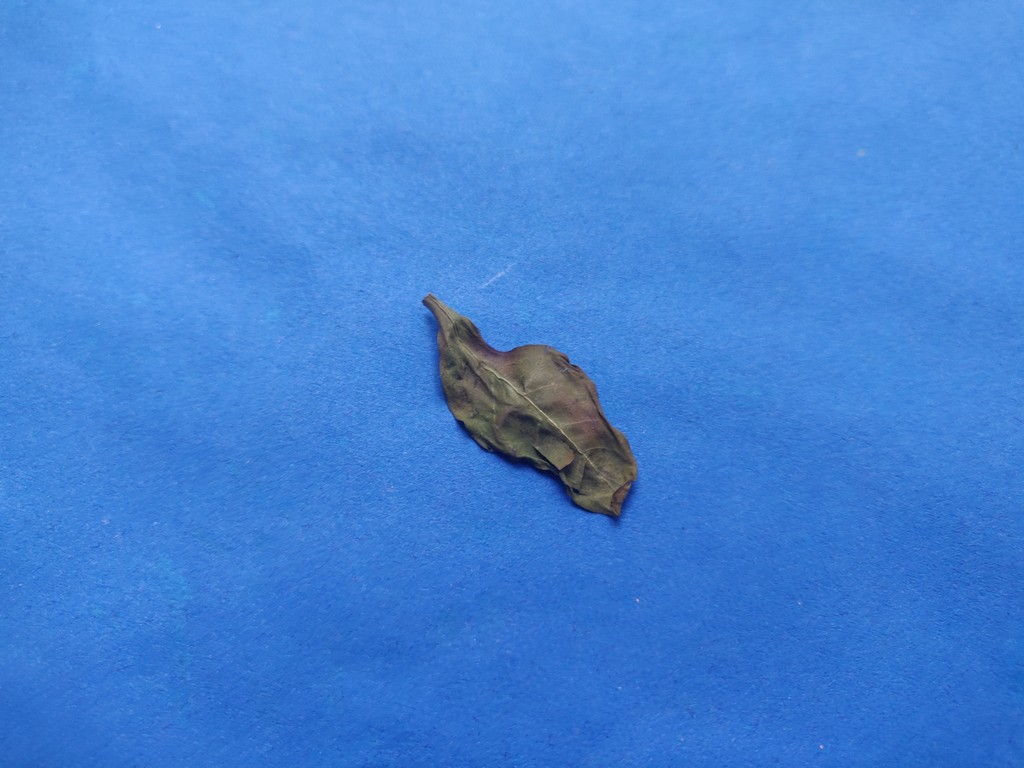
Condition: Dried
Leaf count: single
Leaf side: unknown